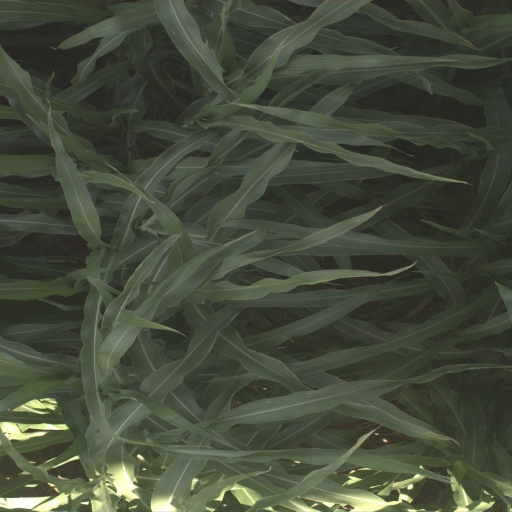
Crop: sorghum